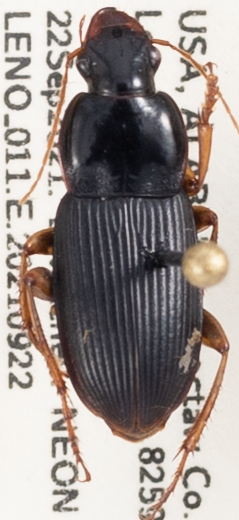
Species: Harpalus vagans
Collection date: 2021-09-22
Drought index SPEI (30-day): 1.69
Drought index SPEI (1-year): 2.09
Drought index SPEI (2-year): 2.09